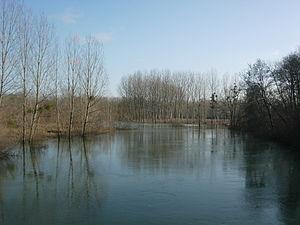
Aube (rivière) en crue - janvier 2012